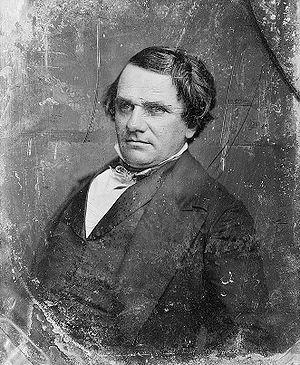
Cette page dresse la liste des sénateurs représentant l'État de l'Illinois au Sénat des États-Unis.